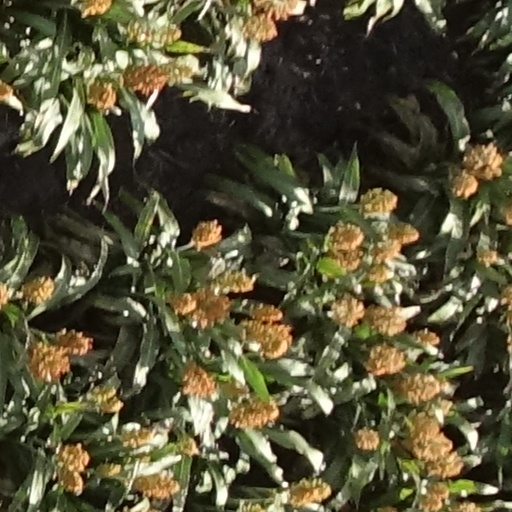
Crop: sorghum